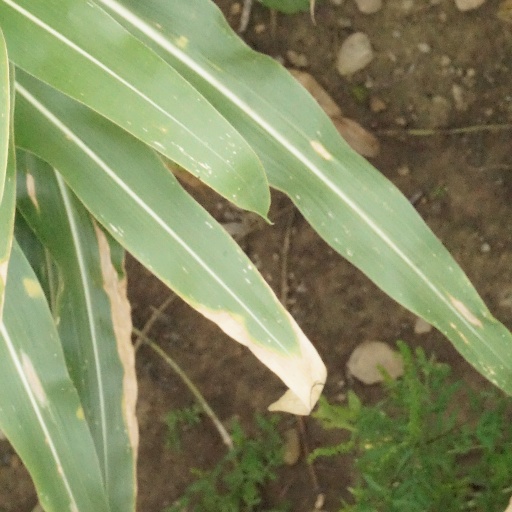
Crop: maize; corn